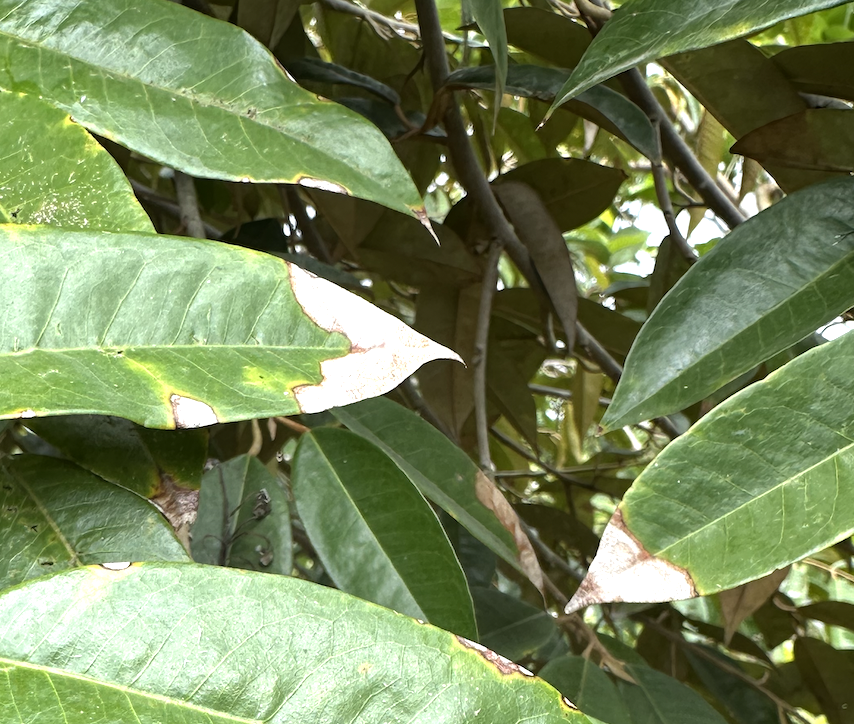
Label: anthracnose_disease